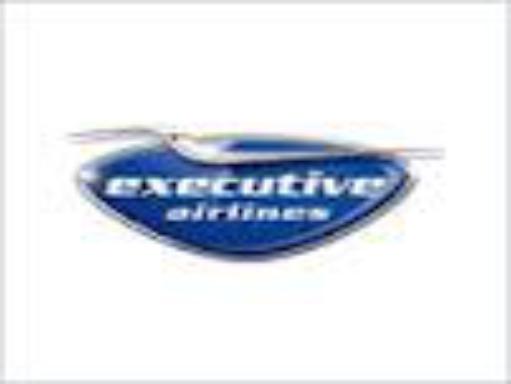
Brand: Executive Airlines
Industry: Transportation